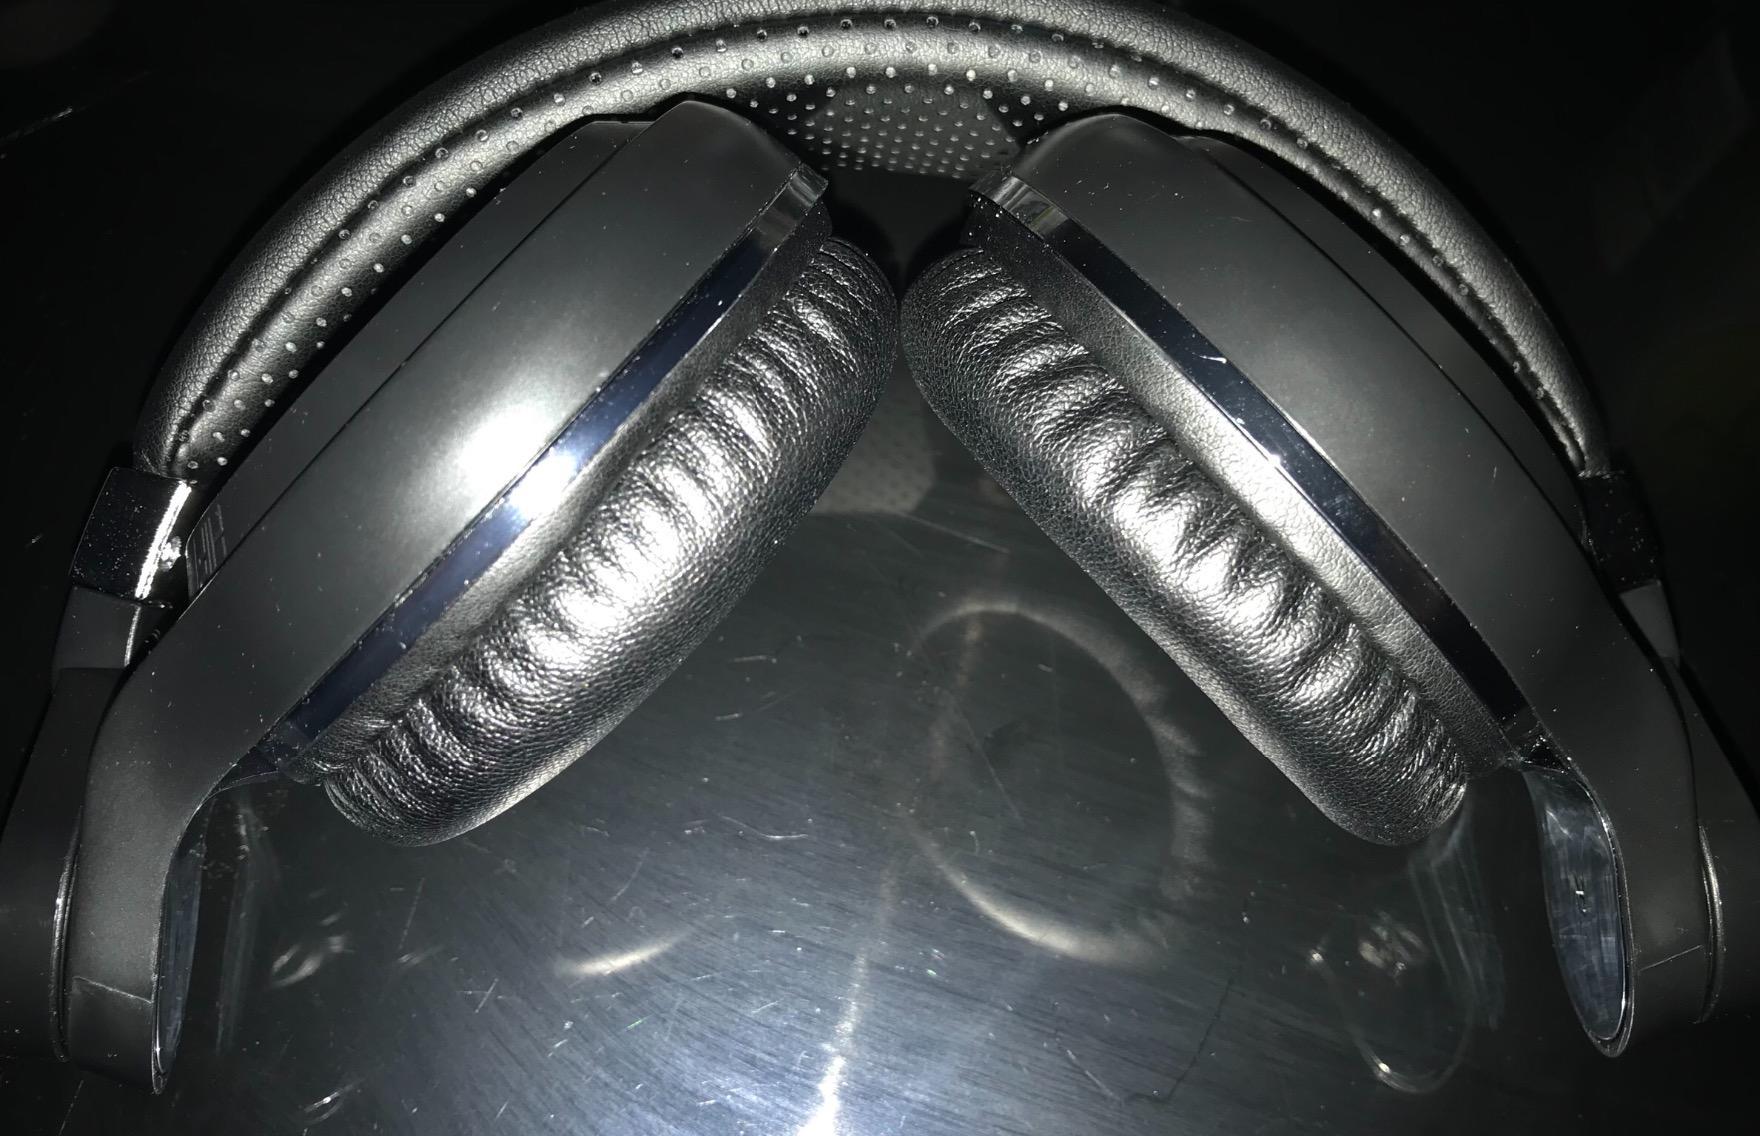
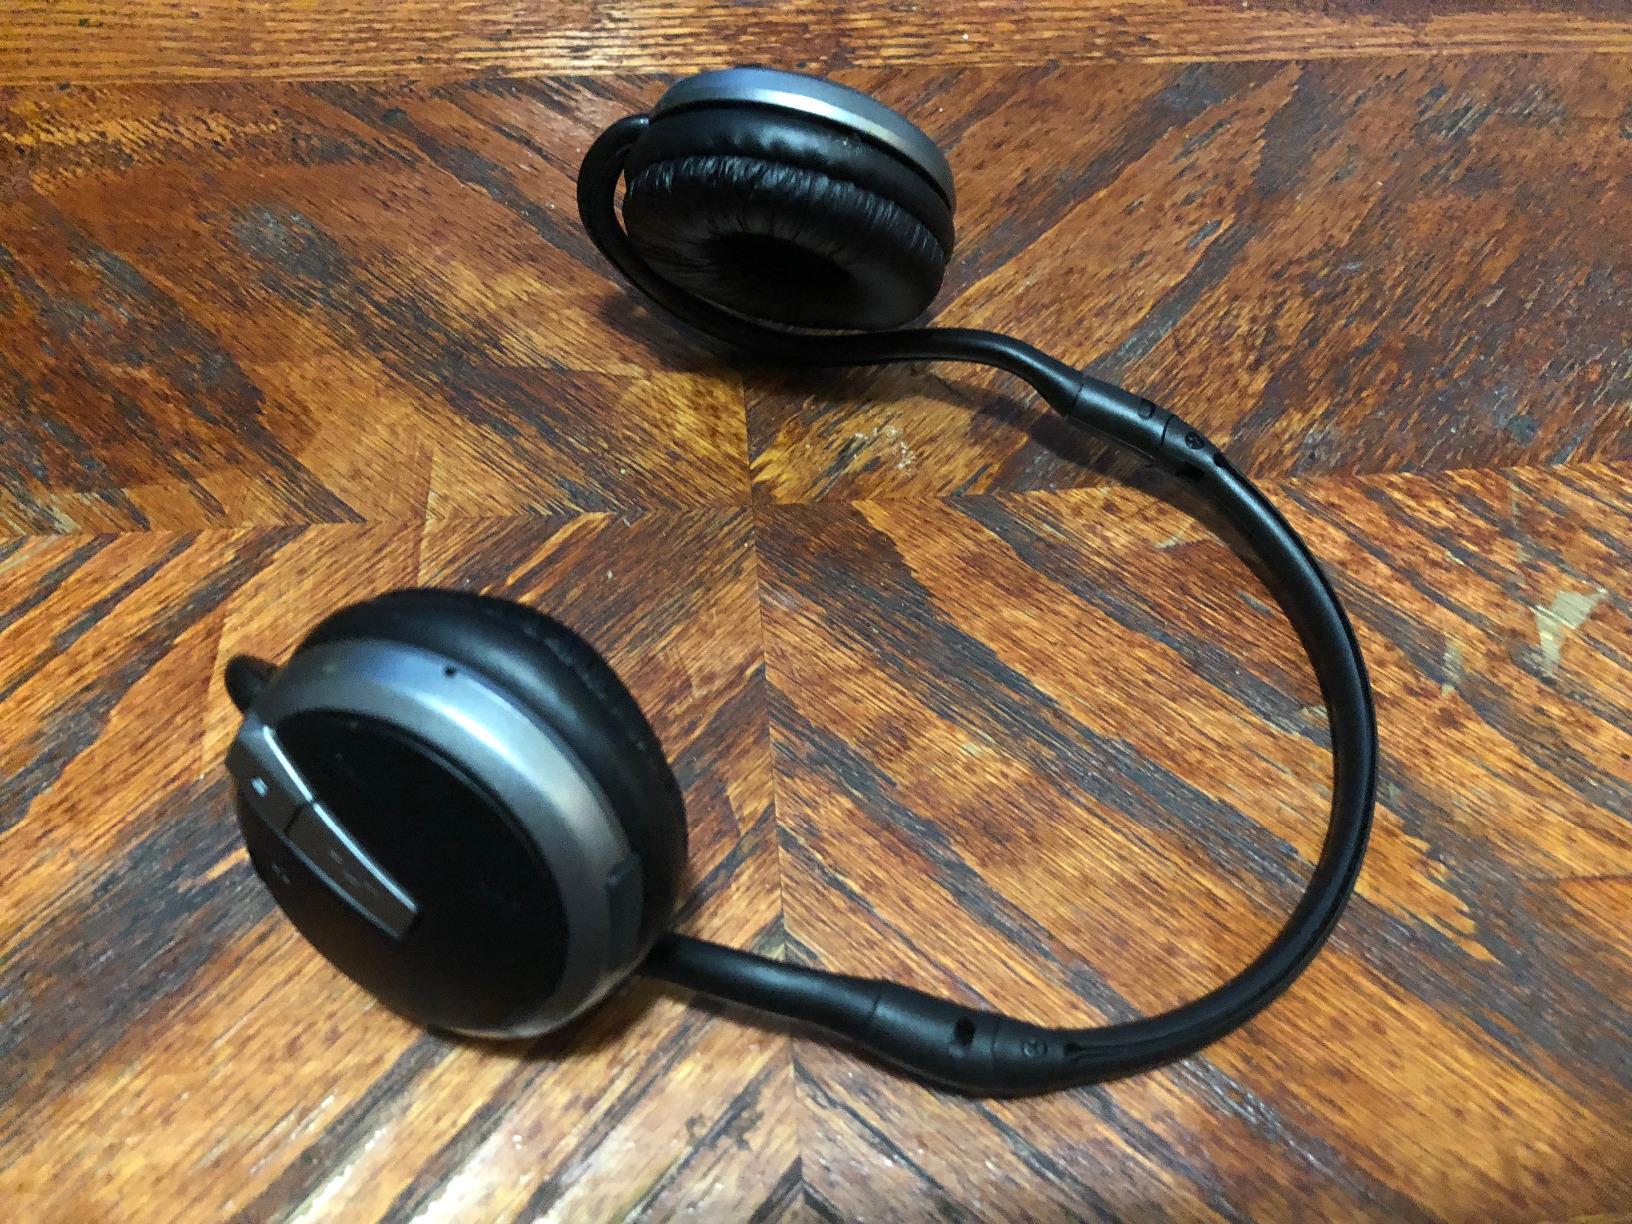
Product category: headphones
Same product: no